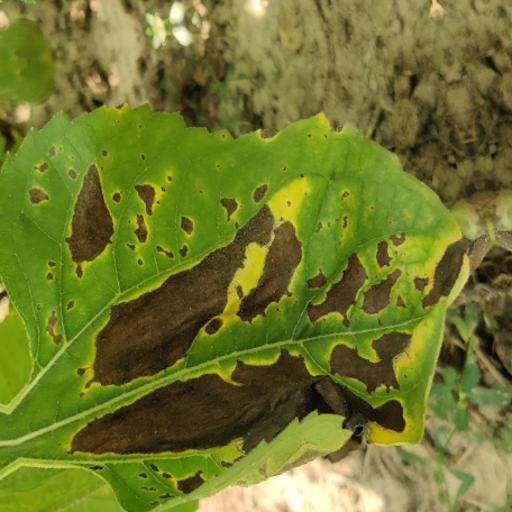
Label: Leaf_scars